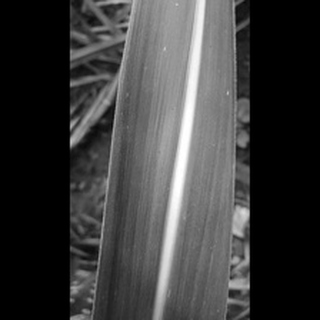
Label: healthy_sugarcane